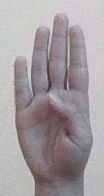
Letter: kaaf